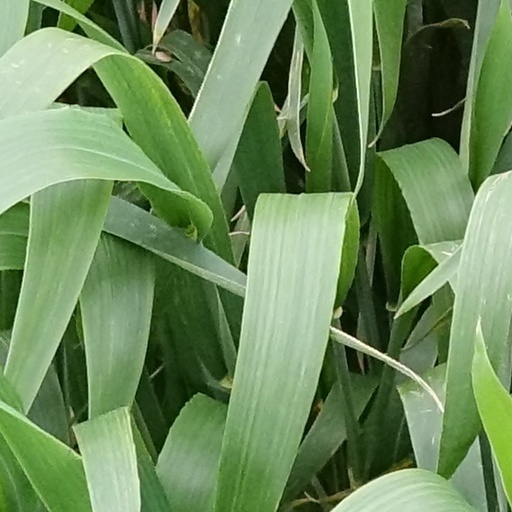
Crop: wheat